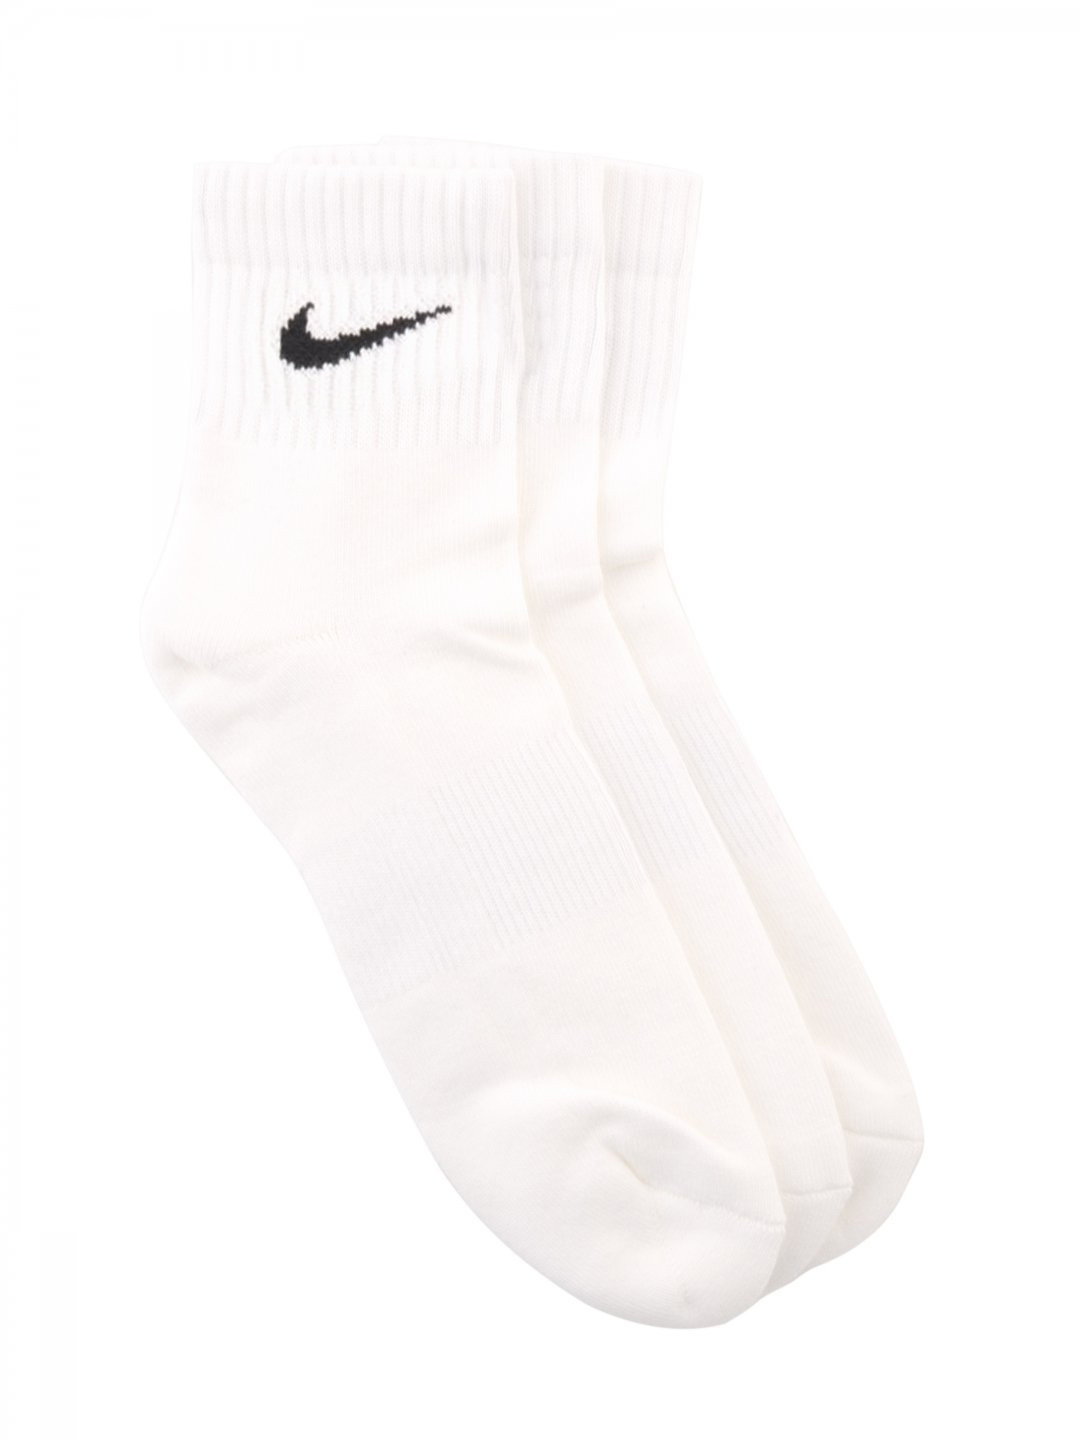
Nike Unisex Pack of 3 White Socks
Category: Accessories / Socks / Socks
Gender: Unisex
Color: White
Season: Fall 2011
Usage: Sports